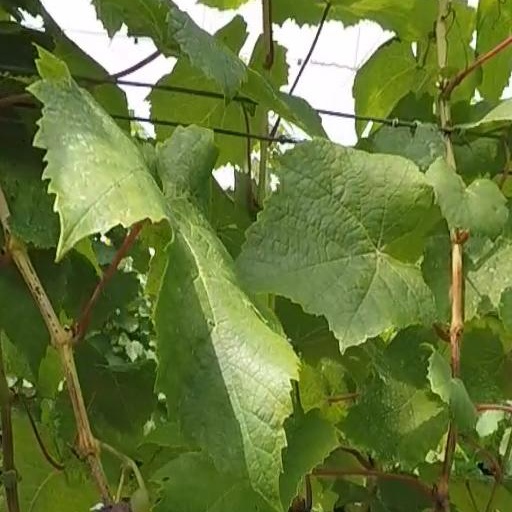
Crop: grape